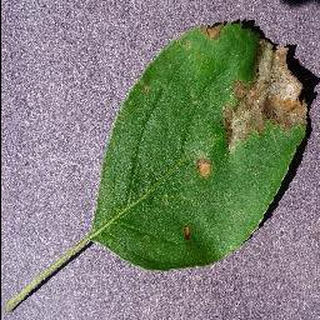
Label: apple_black_rot